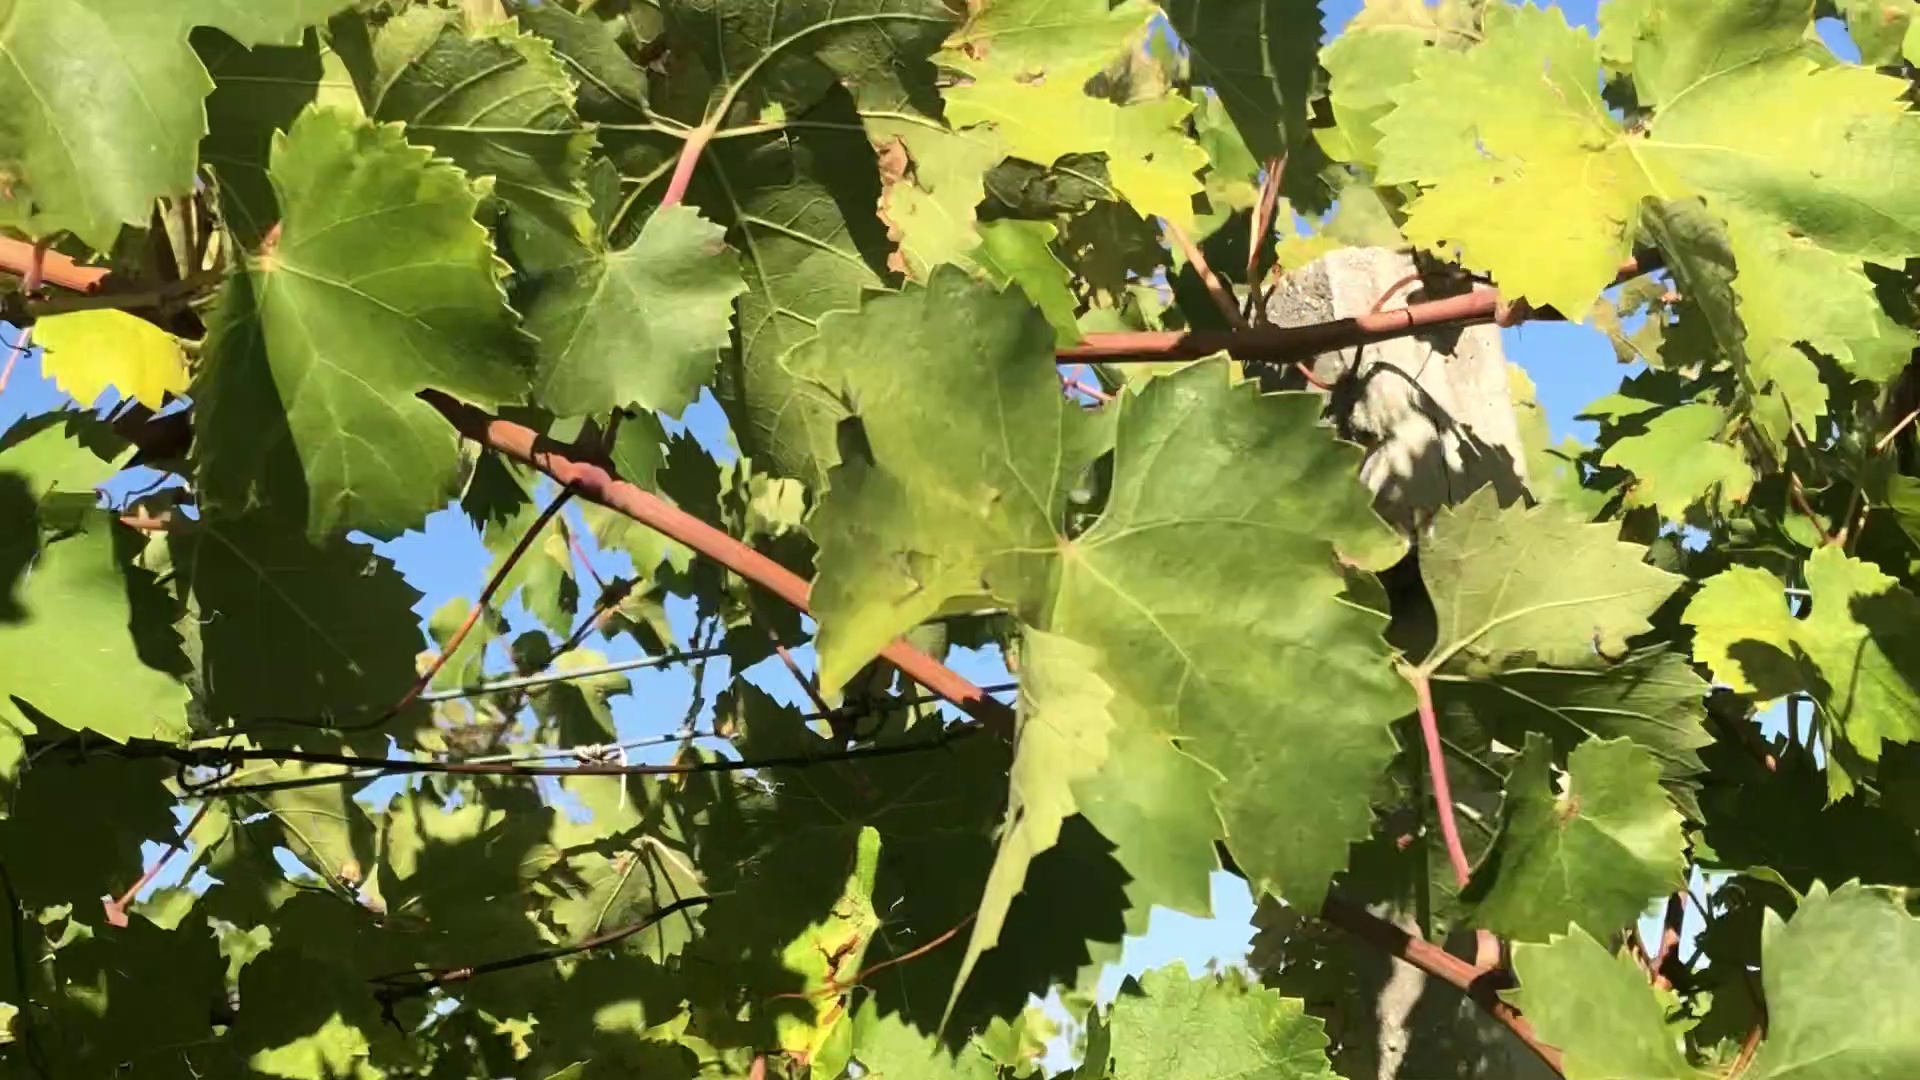
Label: healthy